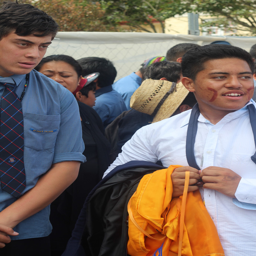
person & one of the boys who has just finished performing